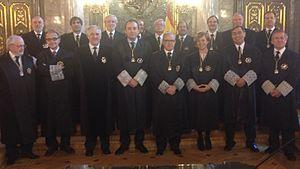
Julián Sánchez Melgar, né le 19 septembre 1955 à Palencia, est un juriste et magistrat espagnol.